Idstein

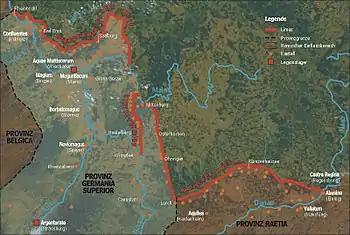
Map of Upper Germanic Limes

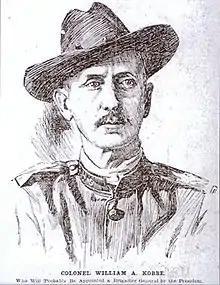
William August Kobbé (1900)

The old town core is small. It is distinguished by a many timber-frame buildings, some opulently painted and decorated, in which the Rhenish influences on the Hessian-Franconian timber-frame building style can already be seen. Therefore, Idstein is part of the German Framework Road. The town core stretches between the castle area with its "Hexenturm" and the "Höerhof", the representative timber-frame building built in 1620–1626 by the palace building master on the heights across from the "Schloss". The painter Ernst Toepfer bought the property in 1911 and restored the building. Today, the "Höerhof" is a stylish hotel and restaurant with an idyllic inner courtyard.